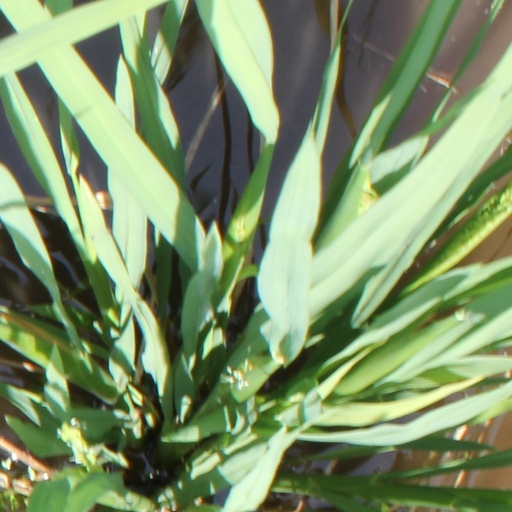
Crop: rice